Mercersburg Academy

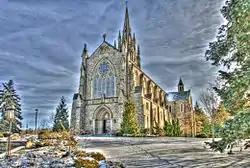
Irvine Memorial Chapel

The Swoope Carillon in Barker Tower of the Irvine Memorial Chapel is one of 163 traditional carillons in the United States. A gift of Mr. Henry B. Swoope, the original 43 bronze bells were cast in 1926 by the English firm of Gillett and Johnston of Croydon. The bells contain bits of historic metal collected worldwide by alumni and friends of the school, including copper coins, metal from "Old Ironsides", pieces of artillery shells gathered from the fields of France in World War I, a shaving from the Liberty Bell, and bits from Admiral Nelson's flagship at Trafalgar, "HMS Victory". The tower is named for Bryan Barker, the school's carillonneur for more than 50 years.